Lloyd Pollock

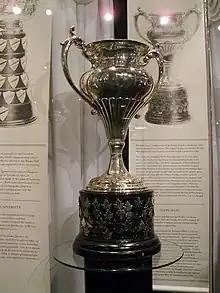
Silver bowl trophy with two large handles, mounted on a black plinth

Pollock moved up to provincial level hockey in 1952 and served on the OHA executive committee until 1963. During this time, he acted as a convenor for OHA and Allan Cup playoffs. During the 1956 Allan Cup tournament, Pollock commented on the rising salaries in hockey. He felt that players were overpaid and stated that team budgets should correspond to attendance figures and ticket sales. As an OHA convenor in 1960, he ruled that the Kitchener-Waterloo Dutchmen missed the final playoff berth in the OHA standings based on goals, despite protests by the team which represented Canada in ice hockey at the 1960 Winter Olympics.